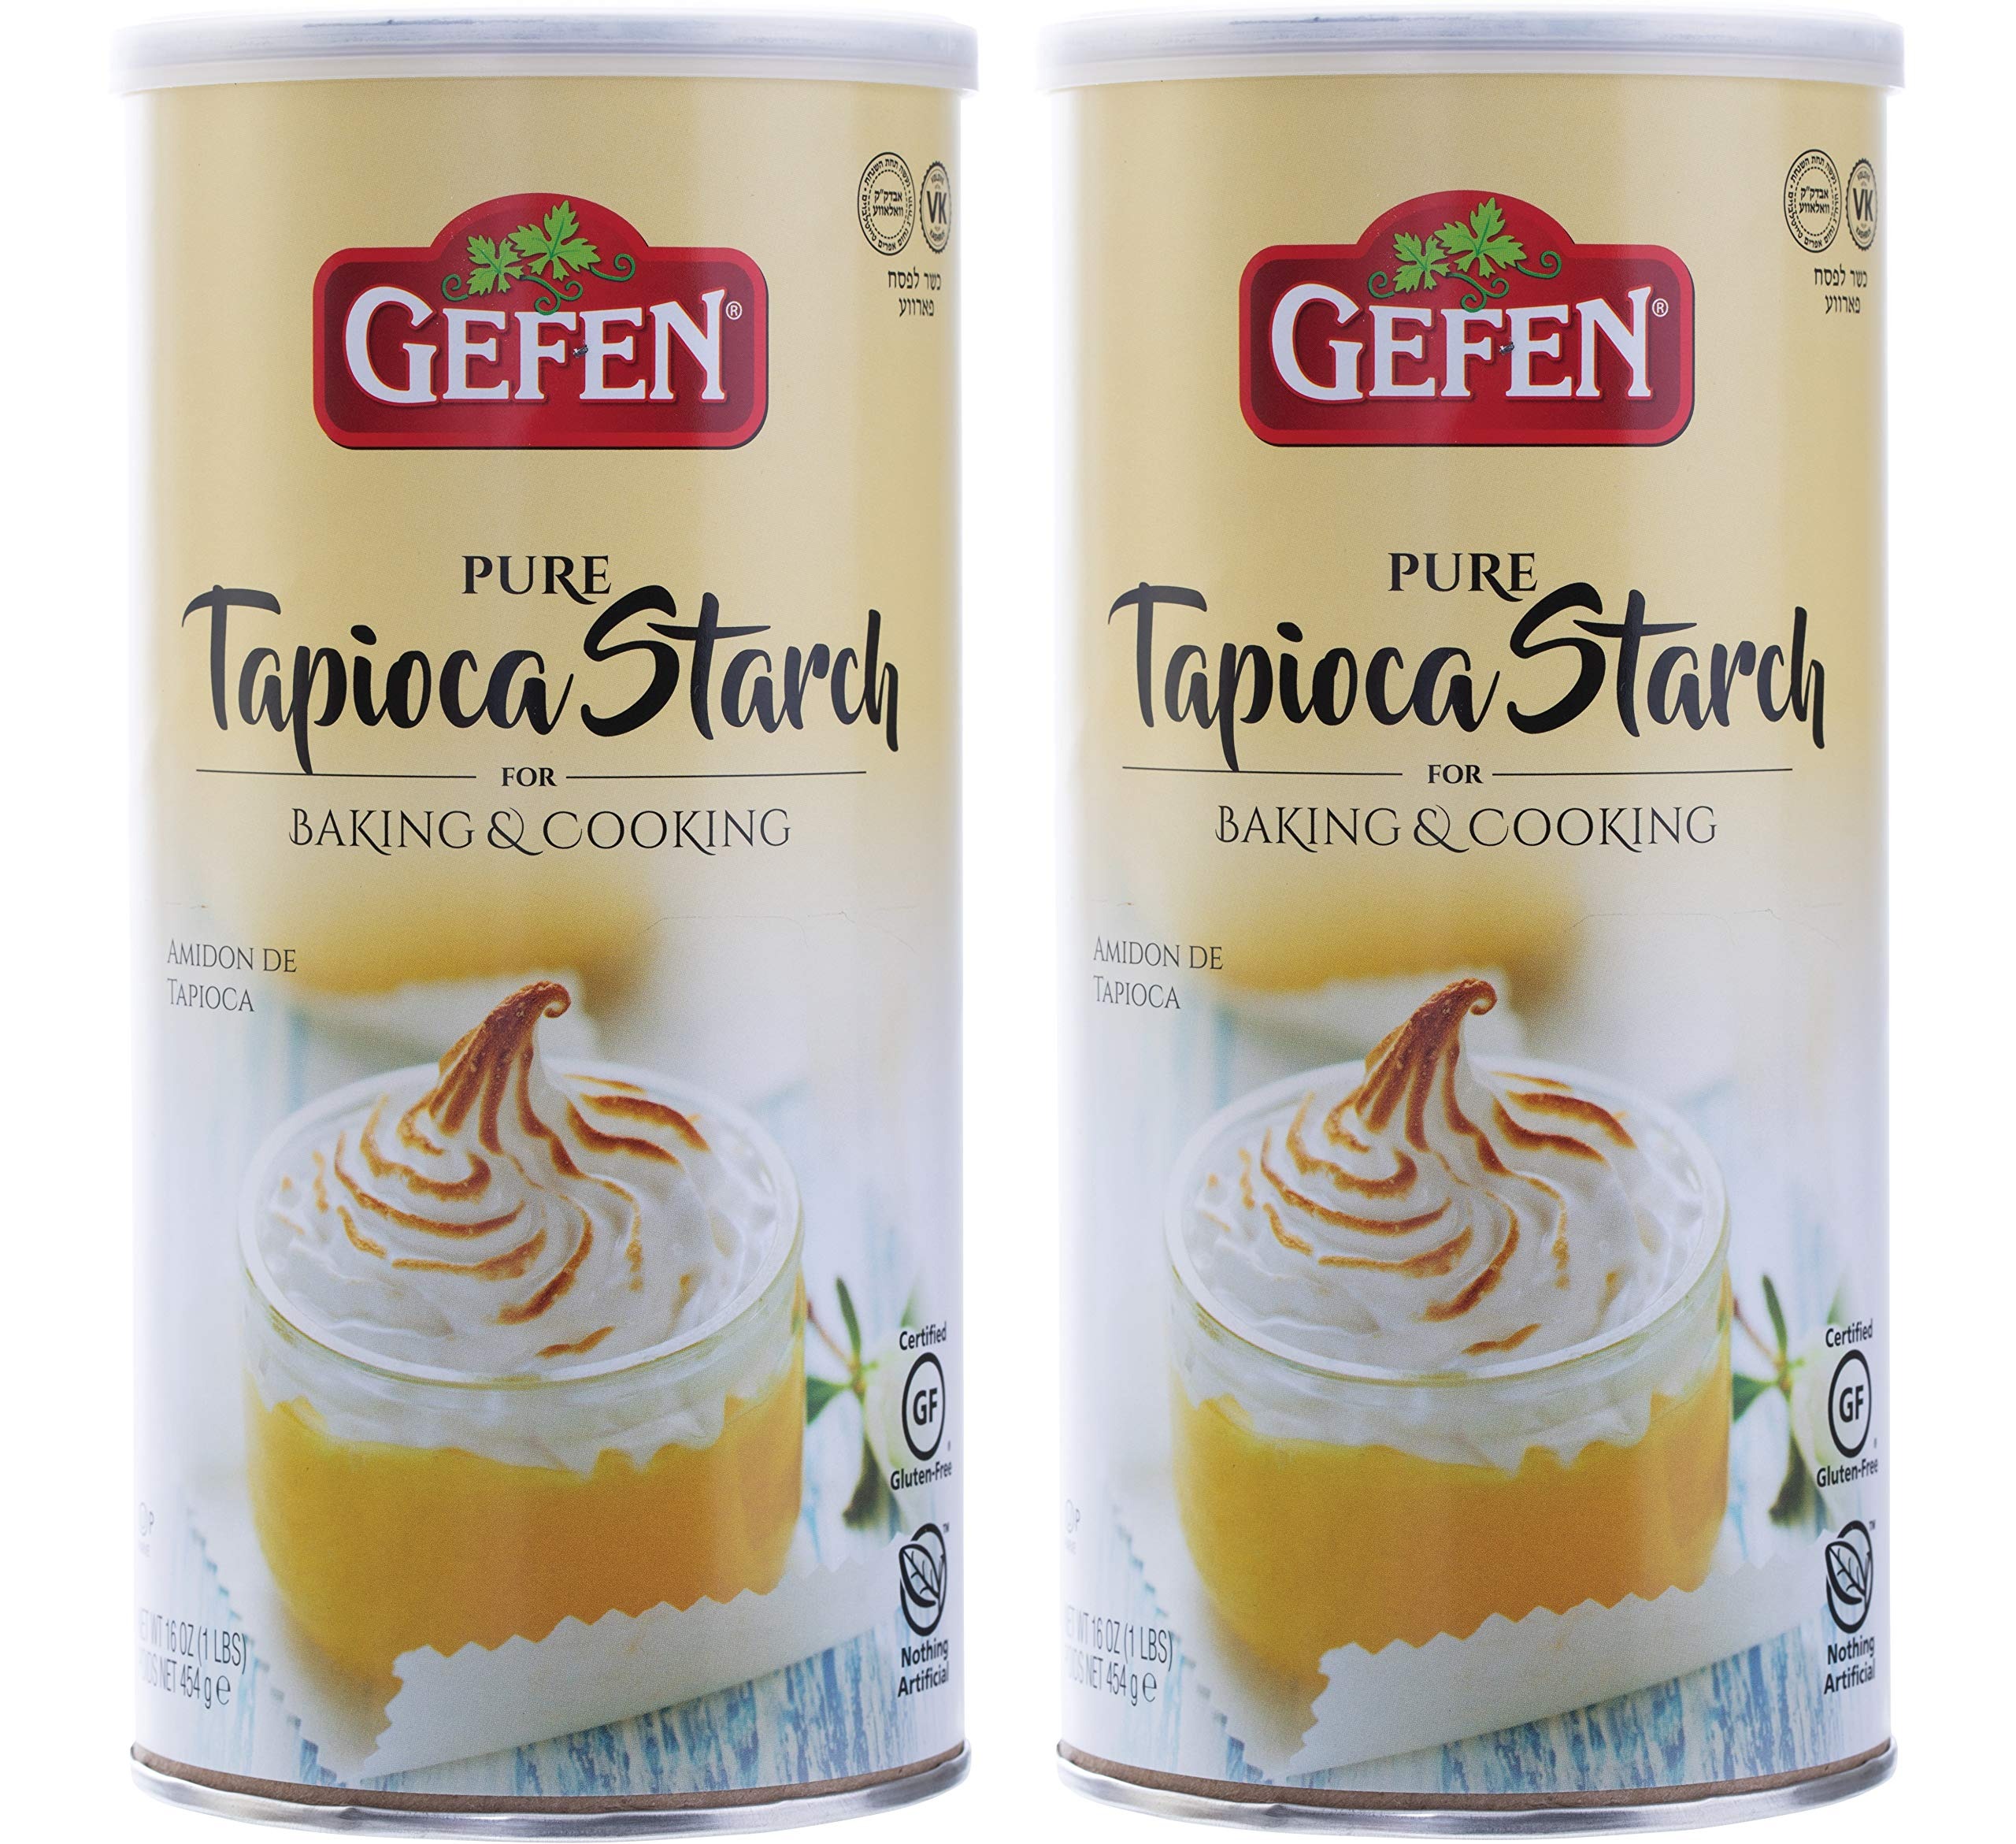
Item Name: Gefen, Gluten Free Tapioca Flour, Tapioca Starch, 16 Ounce (2 Pack) With Resealable Lid
Bullet Point 1: Pure Tapioca Starch in a Convenient Resealable Container for easy storage in you pantry or kitchen cupboard
Bullet Point 2: Perfect Gluten free Thickener for Soups, Pie Fillings, Stews & Sauces
Bullet Point 3: All Natural, Gluten Free, Vegan
Bullet Point 4: Product of USA
Bullet Point 5: Certified kosher for passover and all year round
Product Description: Gefen Tapioca Starch is the perfect gluten free alternative thickener and works great in recipes. use it as a thickener for you soups, pie fillings, stews and sauces. Gefen Tapioca is Certified Kosher and is a product of the USA.
Value: 32.0
Unit: Ounce

Price: 17.99